Shining for One Thing

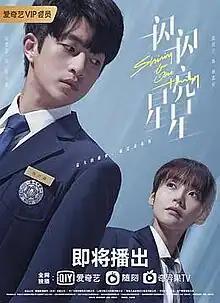
Promotional poster

Shining for One Thing, is a 2022 Chinese time travel, mystery, romance television series. It stars Qu Chuxiao and Zhang Jianing. The series was released on January 26, 2022, on IQIYI.